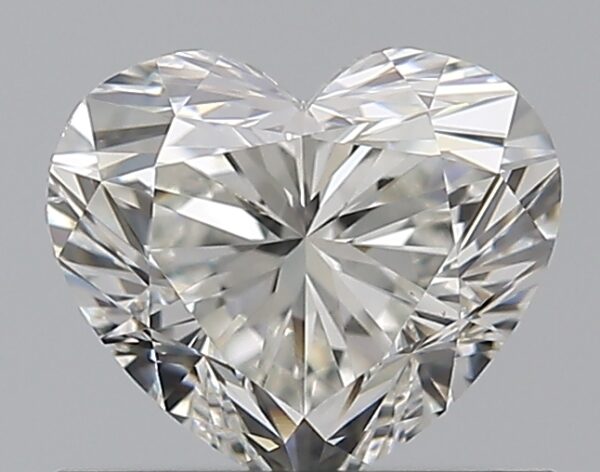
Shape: heart
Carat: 0.7
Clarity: VS2
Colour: H
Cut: EX
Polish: EX
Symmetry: EX
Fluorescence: M
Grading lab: GIA
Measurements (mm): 5.28 x 6.02 x 3.64